Mount Zion Cemetery (Los Angeles, California)

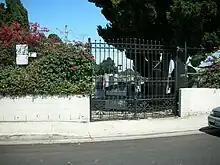
Entrance to Mount Zion Cemetery

Mount Zion has Yiddish writer Lamed Shapiro. Also buried at Zion are Samuel Weisberger – President of Congregation Talmud Torah abt 1909 (aka after 1911 Breed Street Shul), Jacob Tanenbaum – Founder of the Talmud Torah congregation Etz Jacob. The congregation was named in his honor., Morris Soriano – Founding member of the Avat Shalom Society. Early member Congregation Avat Shalom...first Sephardic congregation in Los Angeles. Max Babin and Lena Hauph – Owners of the first Kosher restaurants in Los Angeles. American comedienne phenom Fanny Brice was originally buried at Home of Peace cemetery but in 1999, after the new Memorial Gardens area was unveiled at Pierce Bros, her ashes were moved to Westwood Memorial.